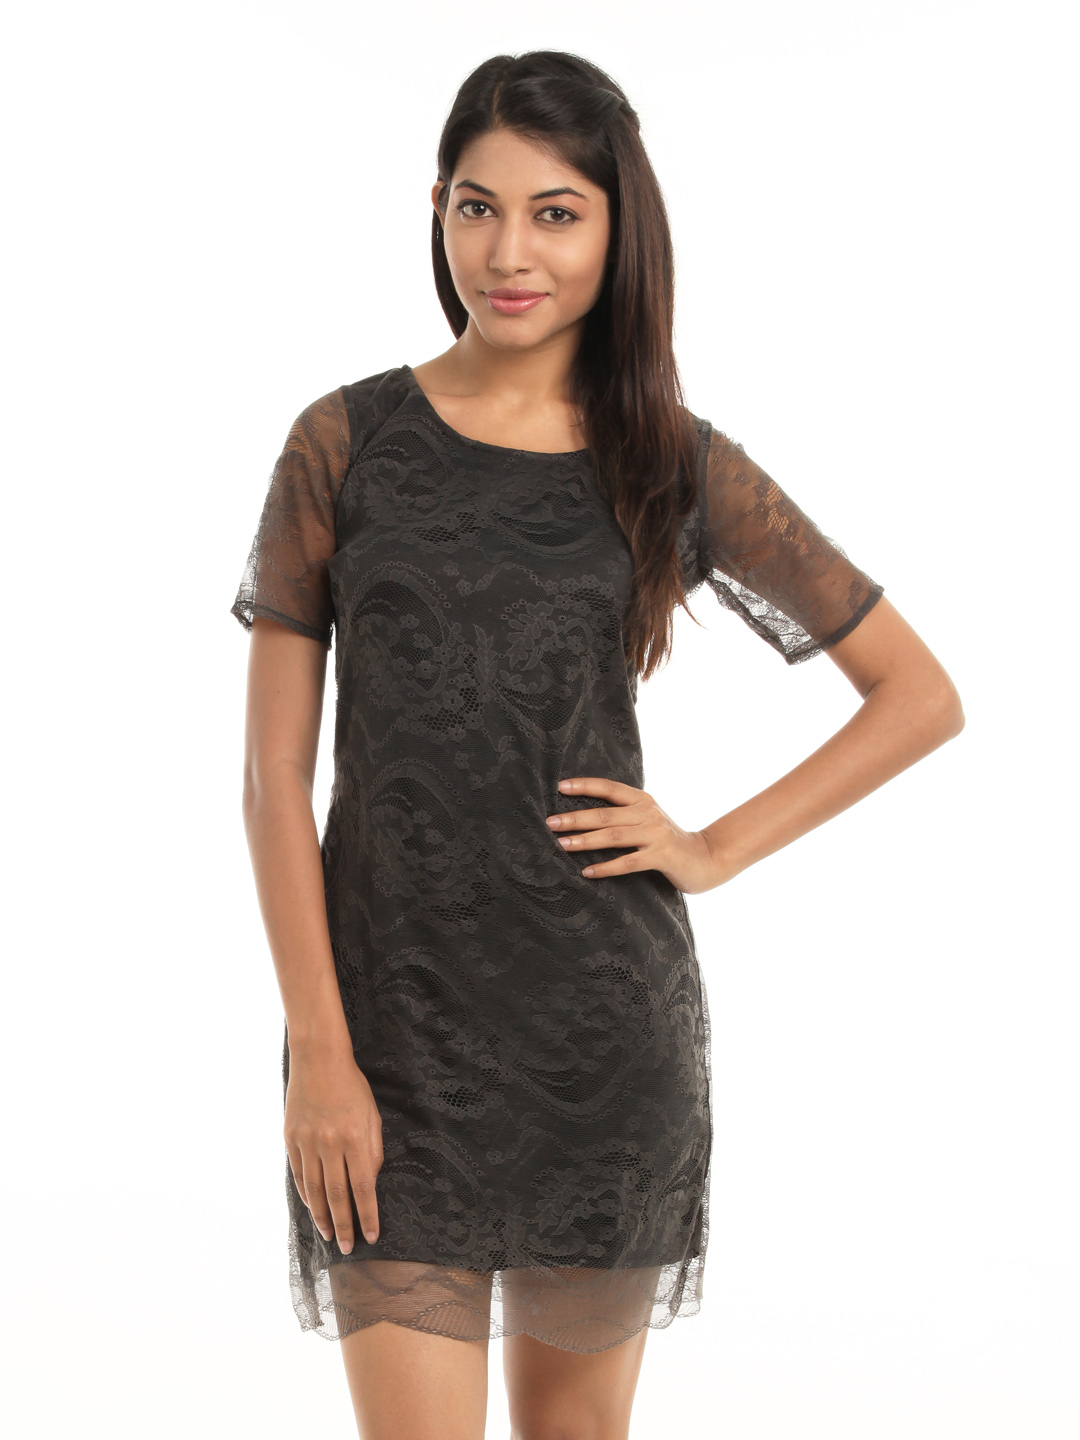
Femella Women Grey Lace Dress
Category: Apparel / Dress / Dresses
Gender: Women
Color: Grey
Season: Summer 2012
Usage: Casual